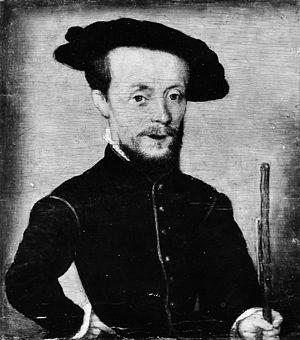
Corneille de Lyon ou Corneille de la Haye est un peintre royal de portrait franco-hollandais du XVIᵉ siècle.